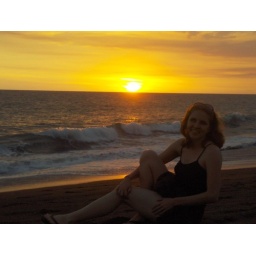
Sunset in Monterrico on the black sand beach